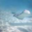
Label: ray